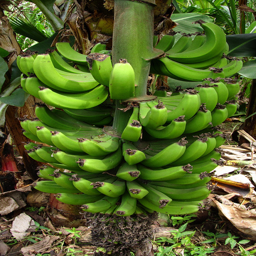
A LARGE BANANA TREE WITH BRIGHT GREEN BANANAS ON IT
A bunch of unripe bananas hanging from a tree.
A bunch of green bananas growing on a tree in the jungle.
A bunch of bananas are becoming ripe green
Large bunch of unripened fruit on tree in outdoor forest.